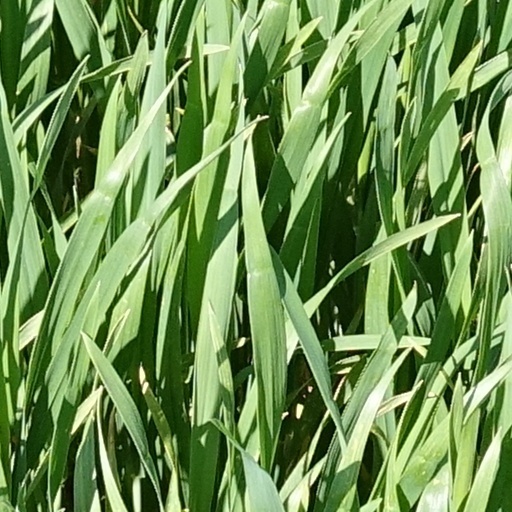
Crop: wheat